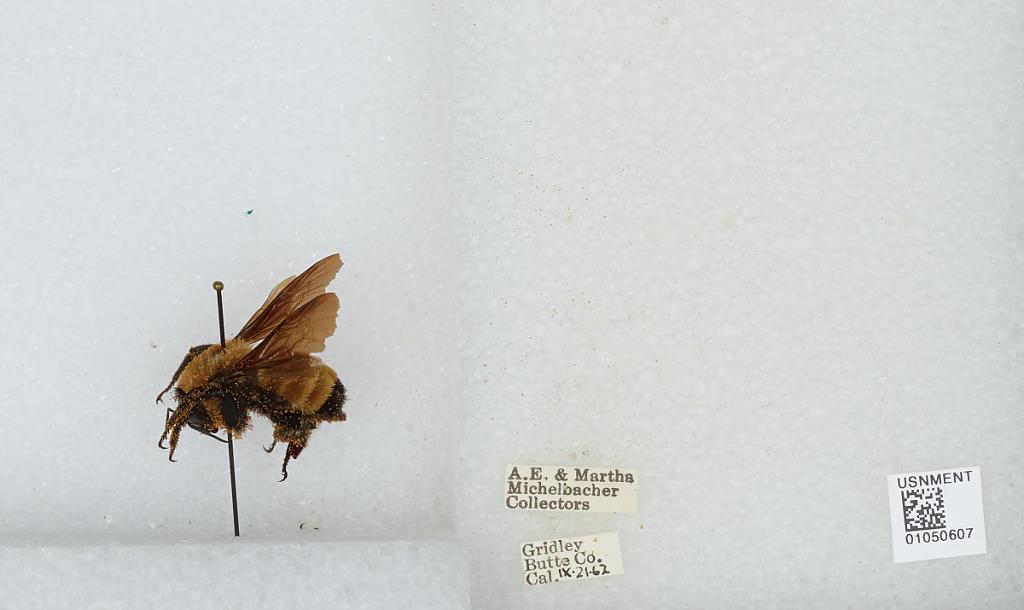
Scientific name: Bombus sp.
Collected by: A. Michelbacher & M. Michelbacher
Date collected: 1962-9-21
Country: United States
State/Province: California
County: Butte
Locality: Gridley
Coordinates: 39.3639, -121.694